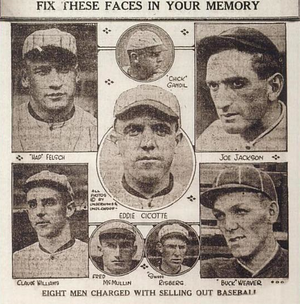
Le scandale des Black Sox fait référence à des événements ayant eu lieu avant, pendant et après la Série mondiale de baseball de 1919, alors que huit membres des White Sox de Chicago furent bannis des Ligues majeures de baseball après avoir été reconnus coupables d'avoir intentionnellement fait perdre leur équipe.